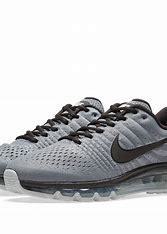
Brand: Nike
Model: Air Max 2017